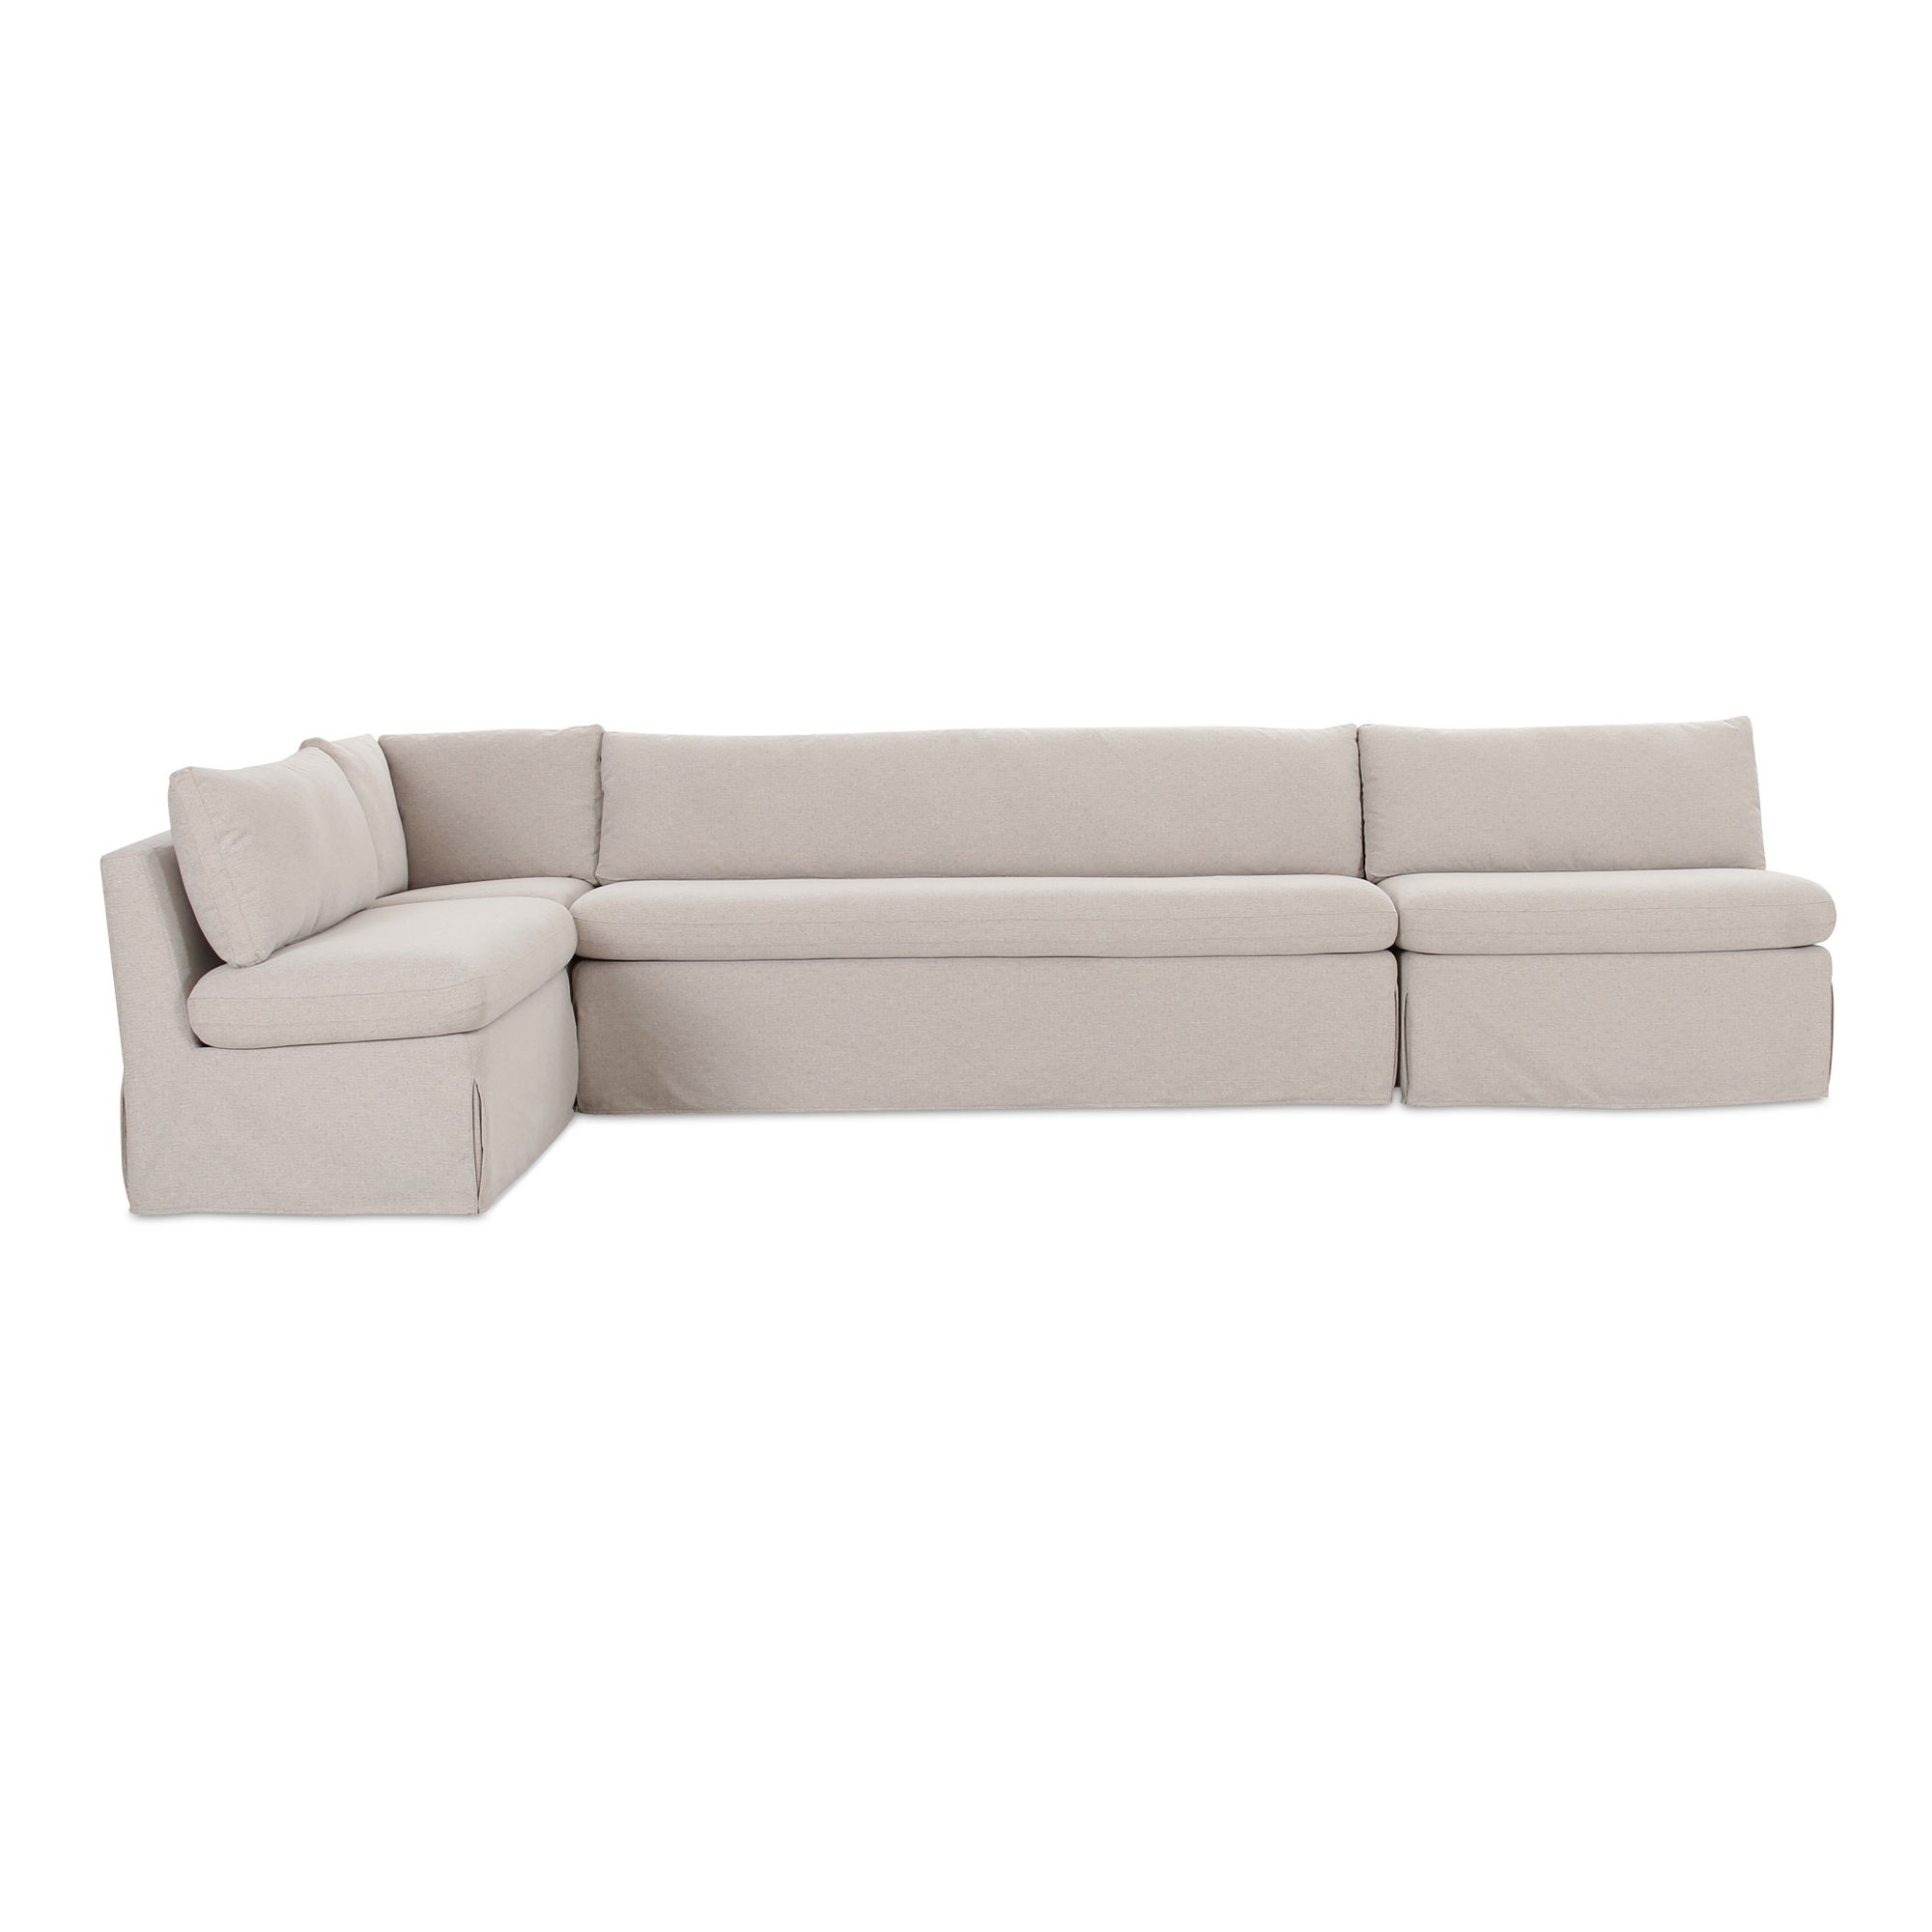
Fable - Slipcover Dining Banquette L-Shape - Beige
Brand: Moe's Home Collection
The Fable slipcover dining banquette L-shape's snug-fitting, washable slipcover with inverted pleats offers a tidy appearance and effortless upkeep. A slight tilt encourages a relaxed seating posture with a pillow back and seat cushions for comfort. Designed to be modular, it includes alligator clips to connect with other pieces in the collection, adapting seamlessly to various dining table sizes. Product Features Subtle tailoring details featuring inverted pleats Removable slipcover: washable & hang to dry Slight tilt for relaxed seating posture with pillow back & seat cushions for extra comfort Modular including alligator clips. Can be connected with other pieces in this collection to accommodate different dining table sizes Fable - Slipcover Dining Banquette L-Shape - Beige 139.5"W x 67.5"D x 31.75"H - 225.9 lb
Category: Furniture > Benches > Kitchen & Dining Benches > Banquettes